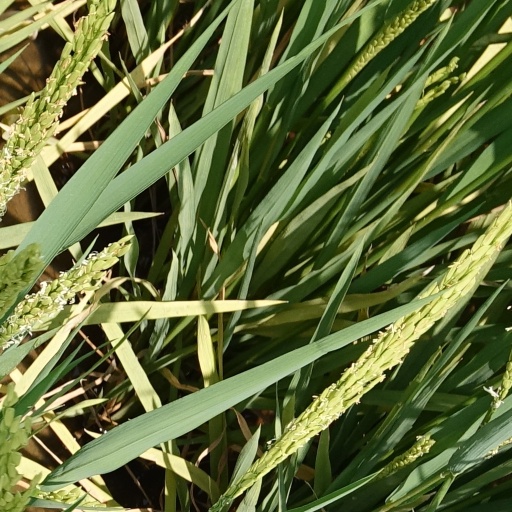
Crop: rice